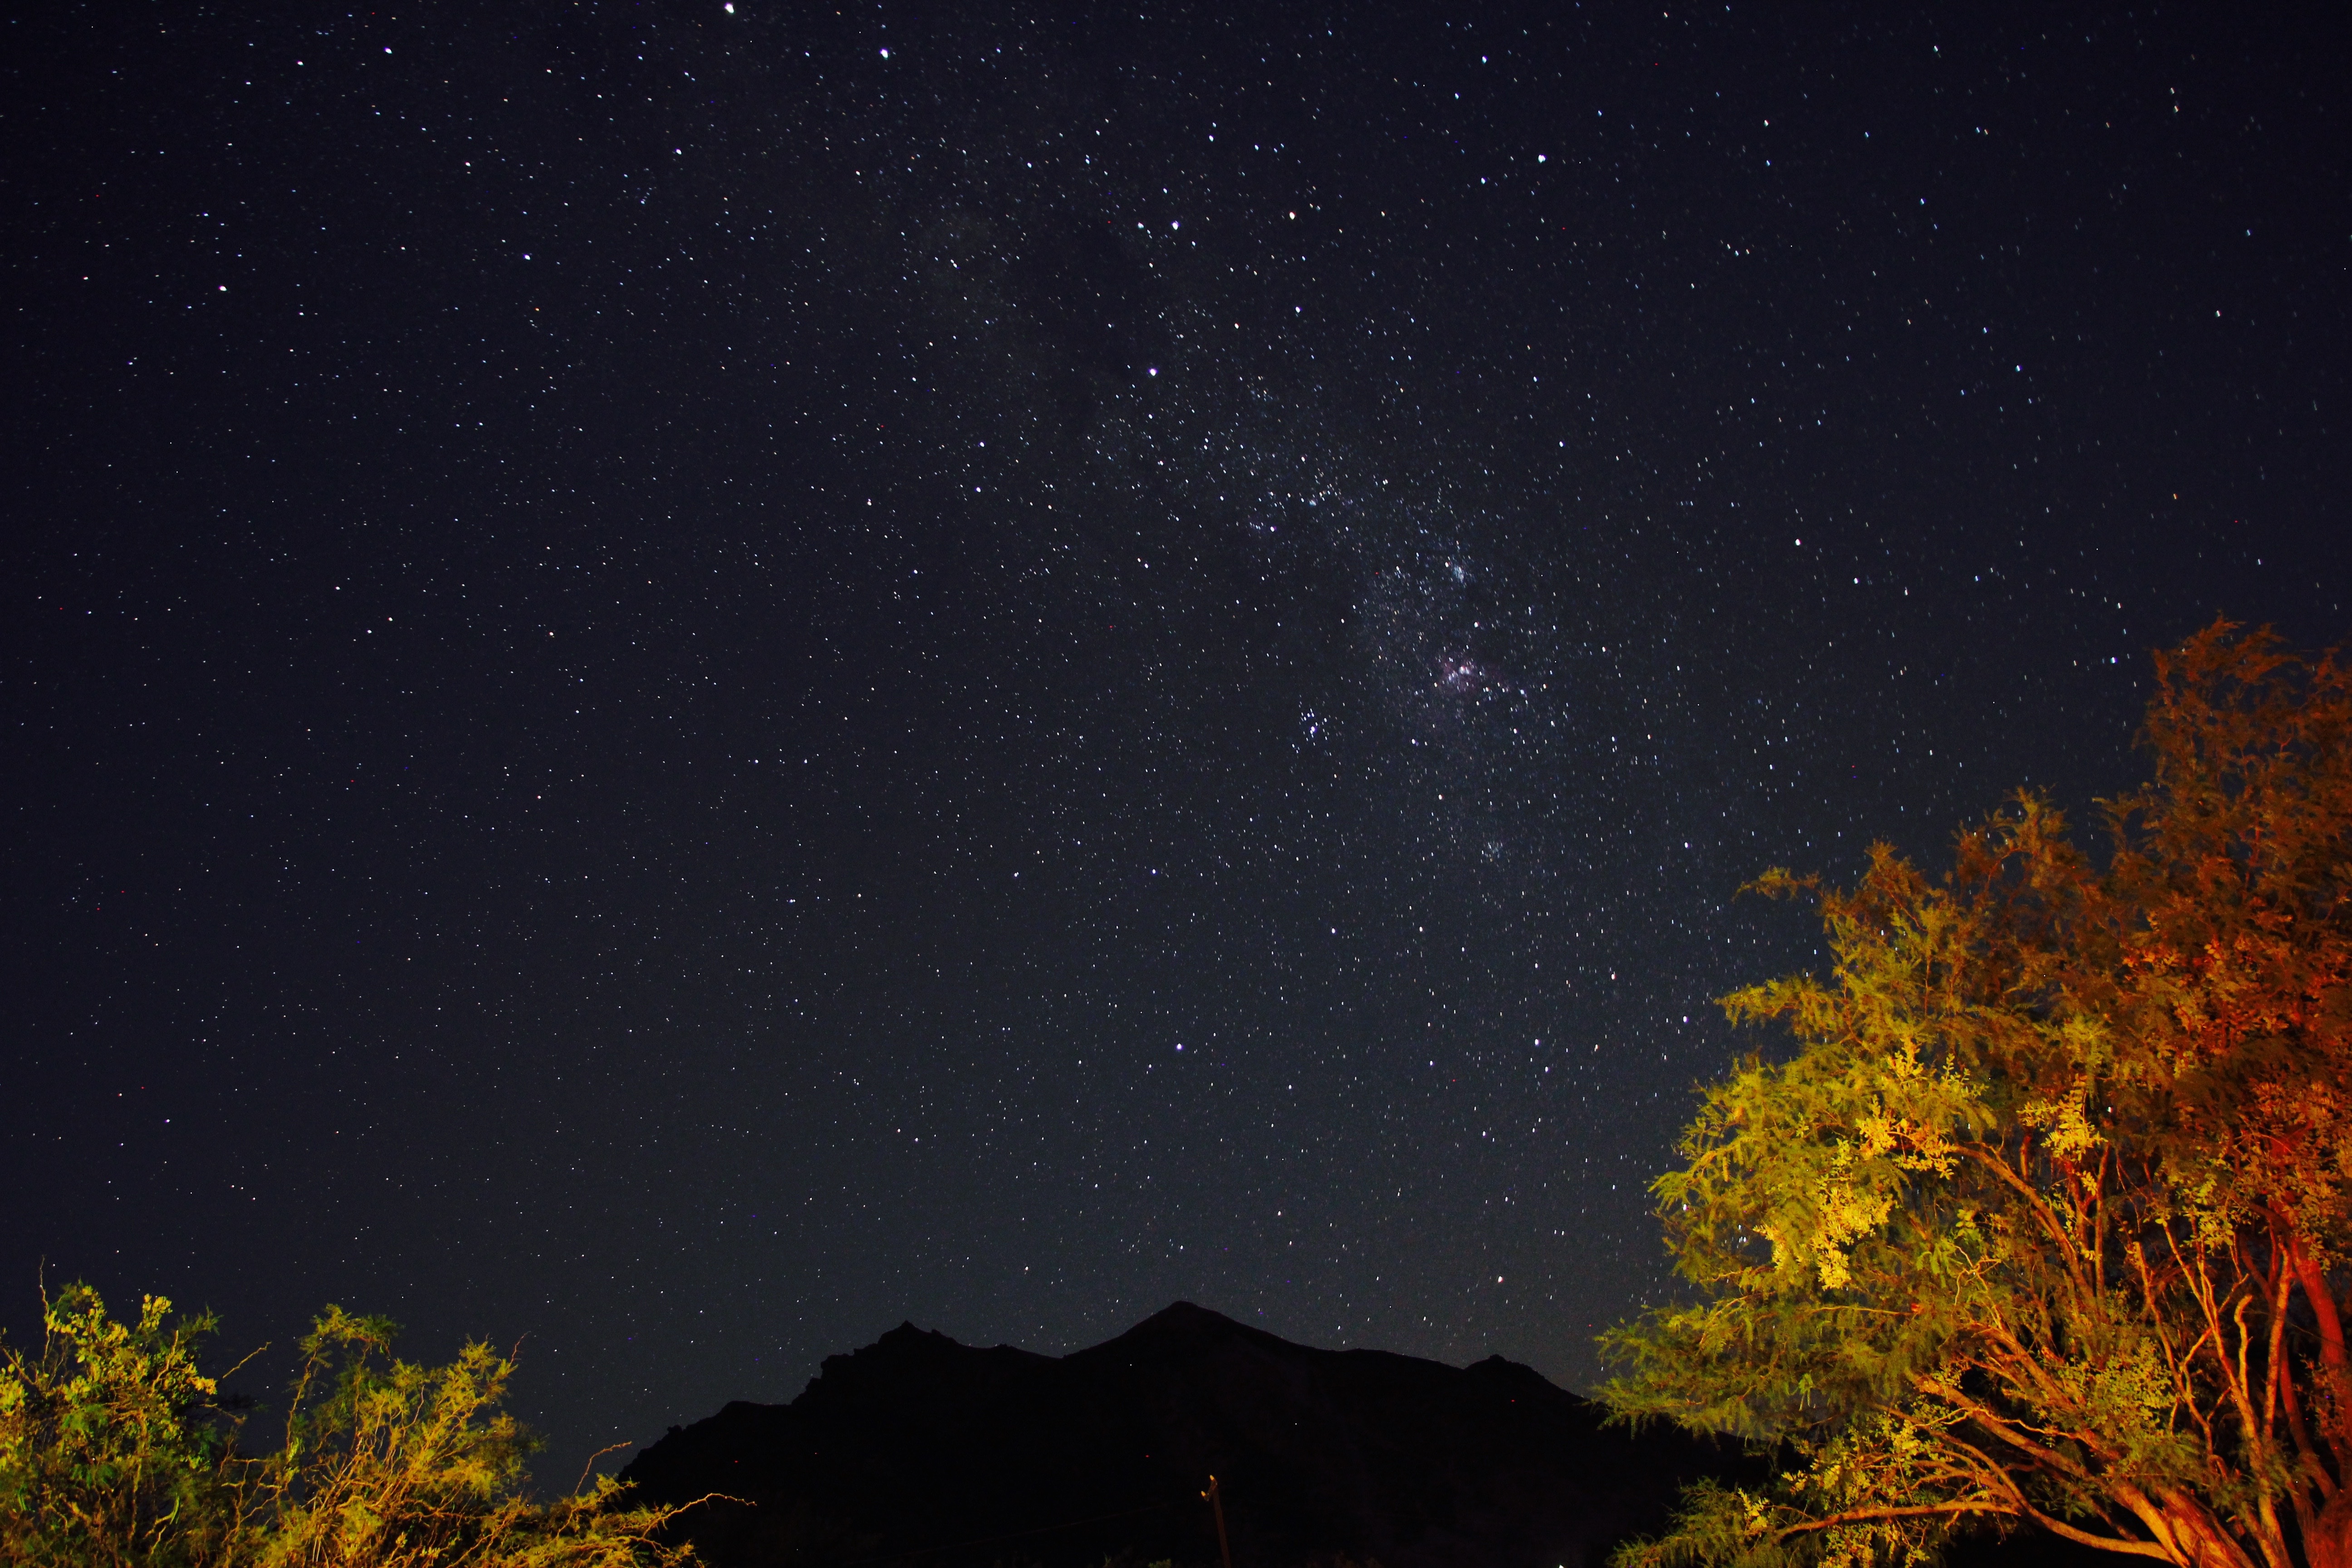
tree, sky, night, star, atmosphere, darkness, night sky, moonlight, astronomy, astronomical object, geological phenomenon